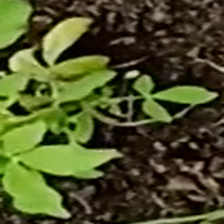
Weed species: Graceful_Sandmart_(Euphorbia hypericifolia)